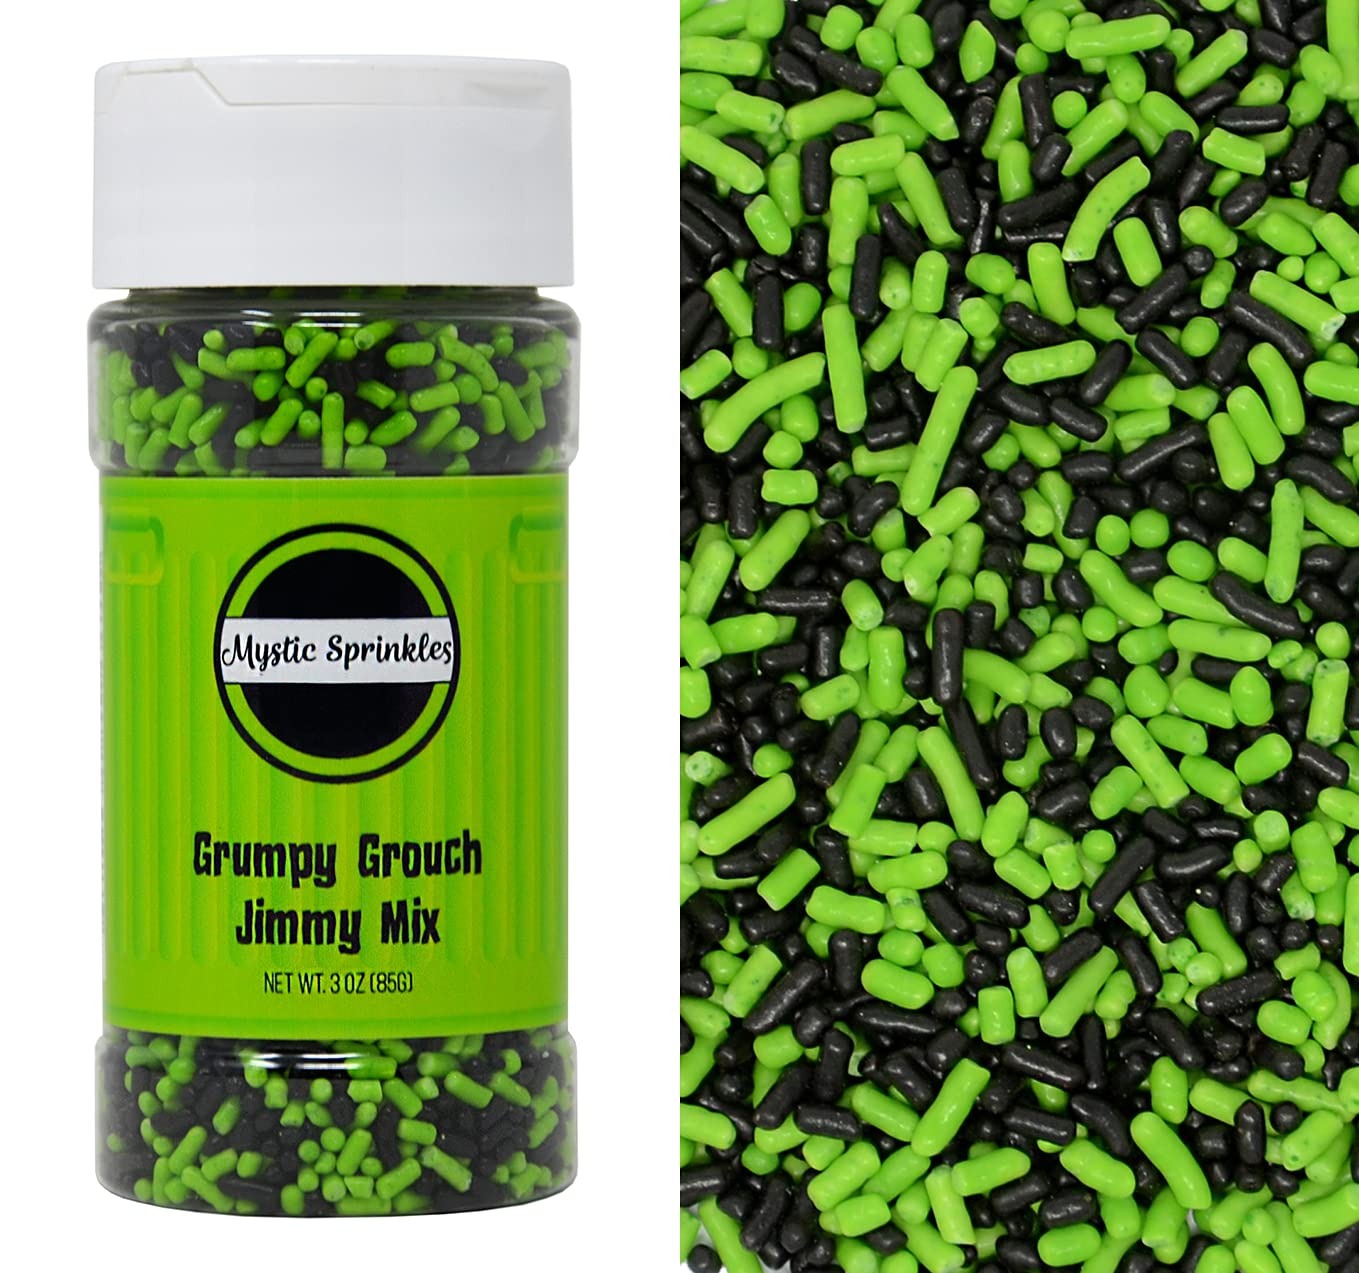
Item Name: Mystic Sprinkles Jimmy Mixes (Grumpy Grouch Jimmy Mix 3oz)
Bullet Point 1: Choose from many festive options!
Bullet Point 2: Takes all of your sweet treats to the next level!
Bullet Point 3: Made in the USA
Bullet Point 4: Makes a GREAT gift!
Product Description: Jimmy Sprinkle Mixes from Mystic Sprinkles are just what you need to take all of your treats to the next level! Choose from a variety of festive options, ready to top cookies, cupcakes, brownies, ice cream and more!
Value: 1.0
Unit: Count

Price: 9.99